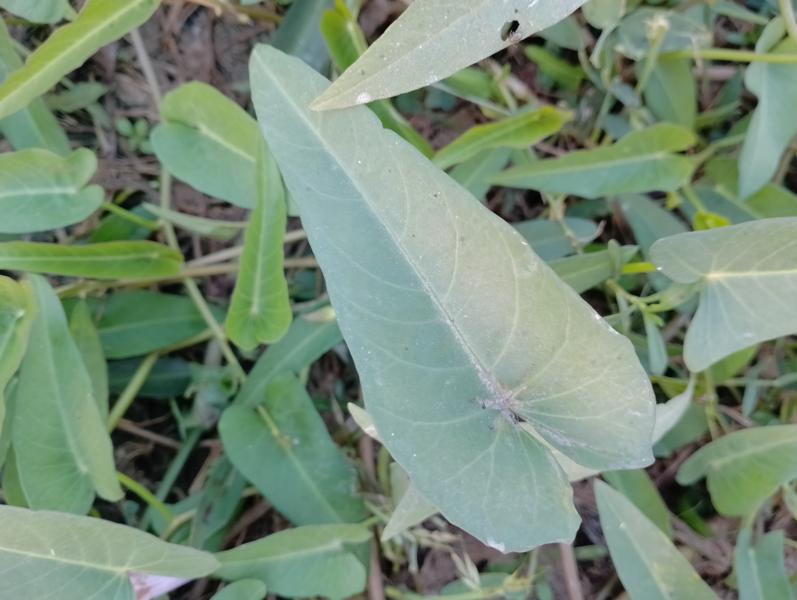
Weed species: Ipomoea aquatic